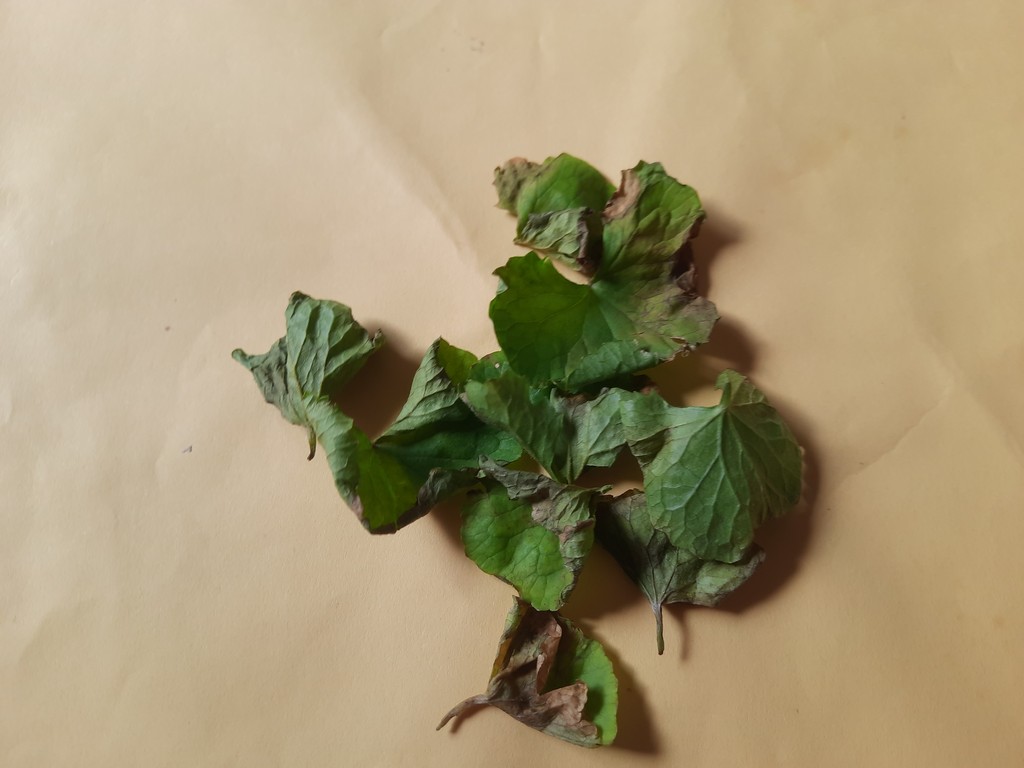
Label: Unhealthy